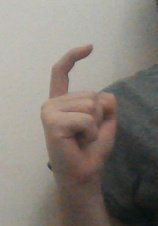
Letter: ra